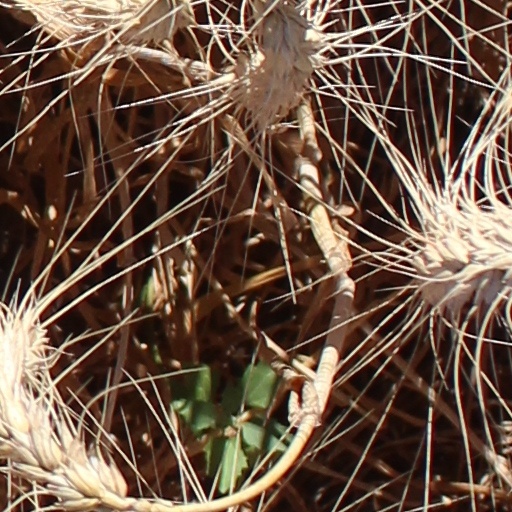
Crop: wheat